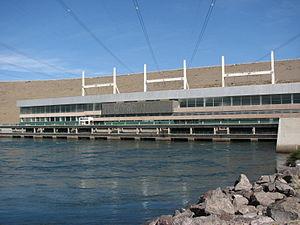
La province de Río Negro est une province de l'Argentine. Elle est située au sud du pays, en Patagonie. Elle est bordée au nord par la province de La Pampa, à l'est par celle de Buenos Aires, au sud par le Chubut et à l'ouest par le Neuquén et, séparée par la cordillère des Andes, par la République du Chili.
El Chocón est une grande centrale hydroélectrique d'Argentine, la plus grande de Patagonie. Elle est située sur le Río Limay, branche mère du fleuve Río Negro, à la frontière entre les provinces de Neuquén et de Río Negro. La ville provisoire, construite dans les années 1970 pour les travaux d'édification, s'est transformée depuis en la cité de Villa El Chocón, du côté de la province de Neuquén.
La province de Neuquén est une province d'Argentine, qui se trouve à l'extrémité nord-ouest de la Patagonie argentine. Avec une superficie de 94 378 km², elle est la plus petite province des régions australes du pays. Sa géographie s'abîme sur l'imposante Cordillère des Andes.